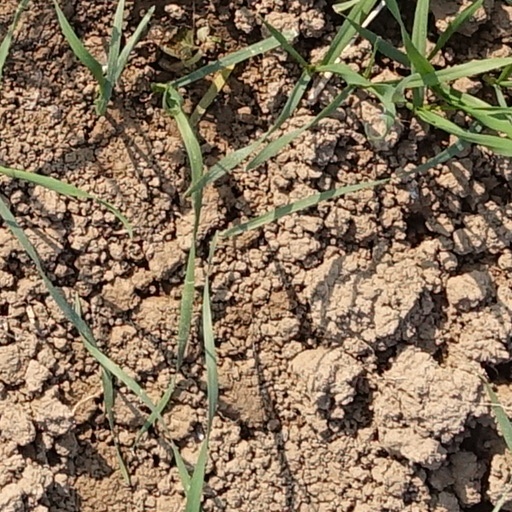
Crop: wheat